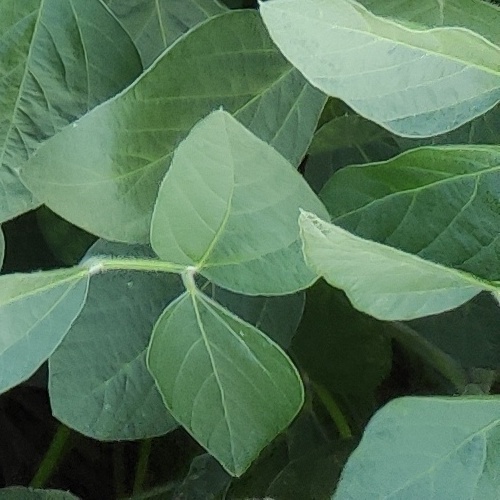
Label: Healthy